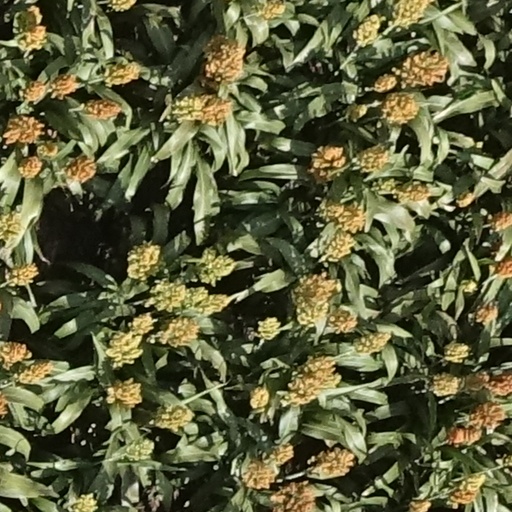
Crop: sorghum